Desert Gold (1936 film)

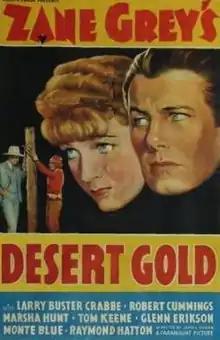
Film poster

Desert Gold is a 1936 American Western film directed by James P. Hogan, starring Buster Crabbe and Marsha Hunt, based on the 1913 Zane Grey novel of the same name and released by Paramount Pictures. The film's sets were designed by David S. Garber, overseen by Hans Dreier.